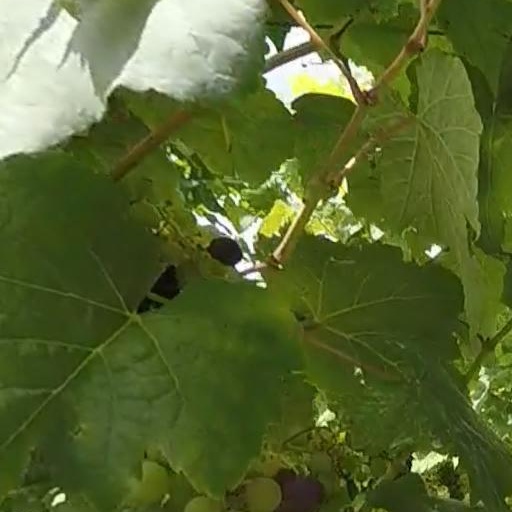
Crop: grape